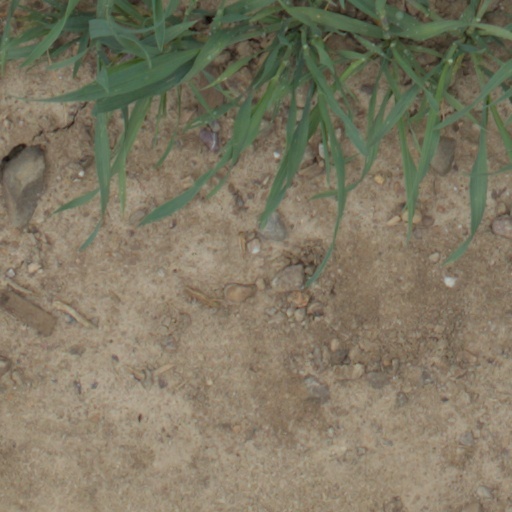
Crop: wheat